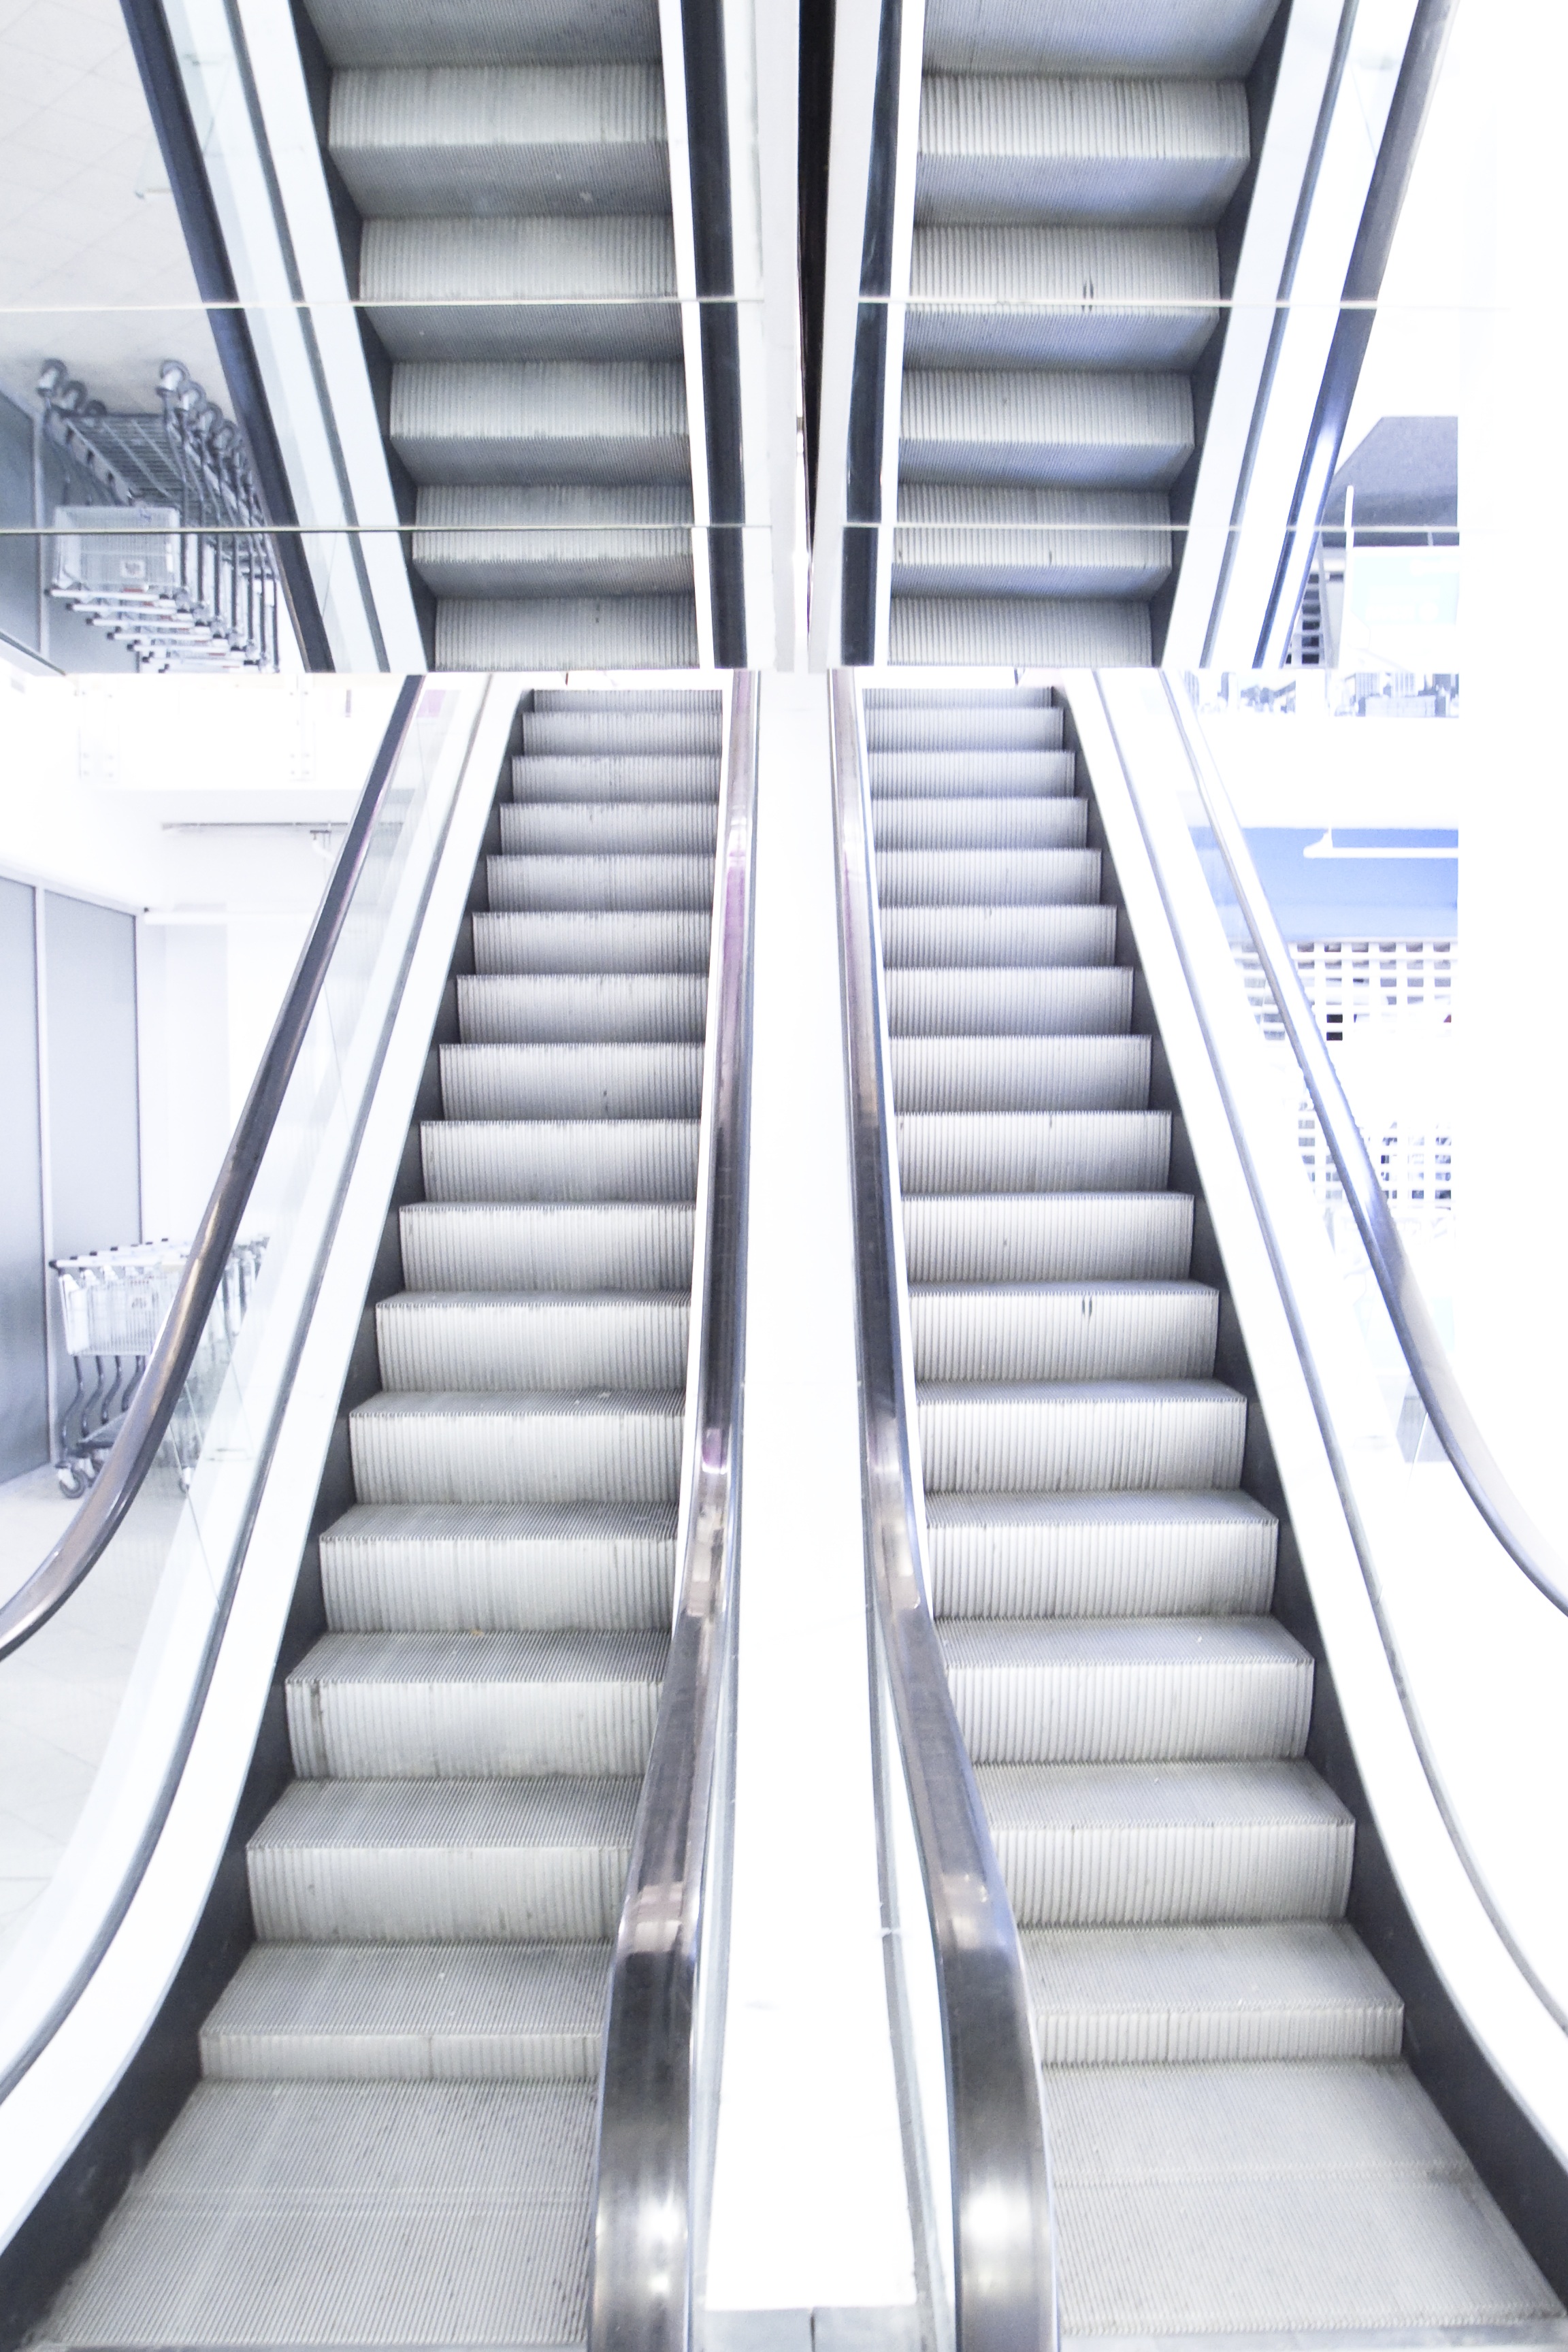
escalator, metro, line, stairs, symmetry, down, gradually, daylighting, means of rail transport, roller platform